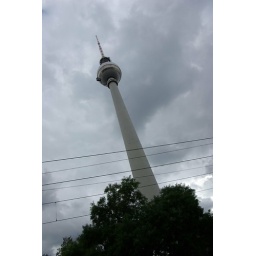
The television tower in Alexanderplatz, Berlin.